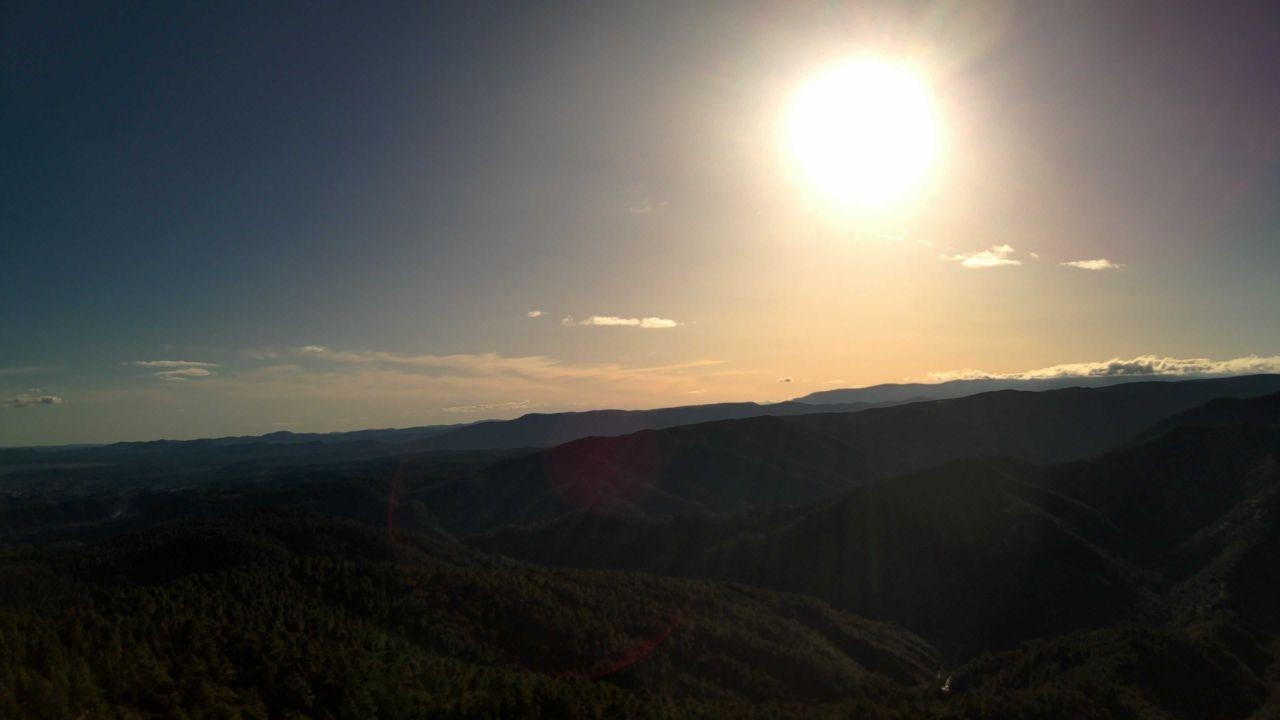
Fire: no
Smoke: yes